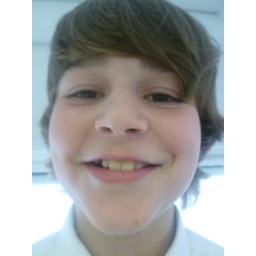
A boy in my drama class, standing on a table in front of a window.